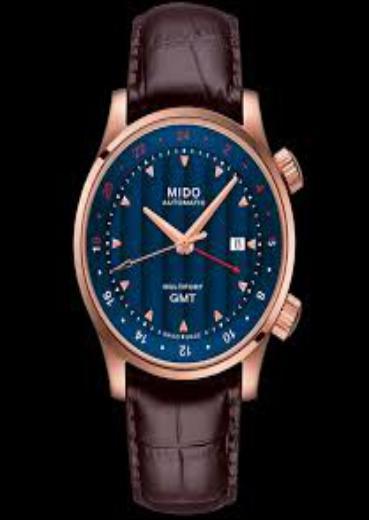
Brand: mido
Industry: Clothes